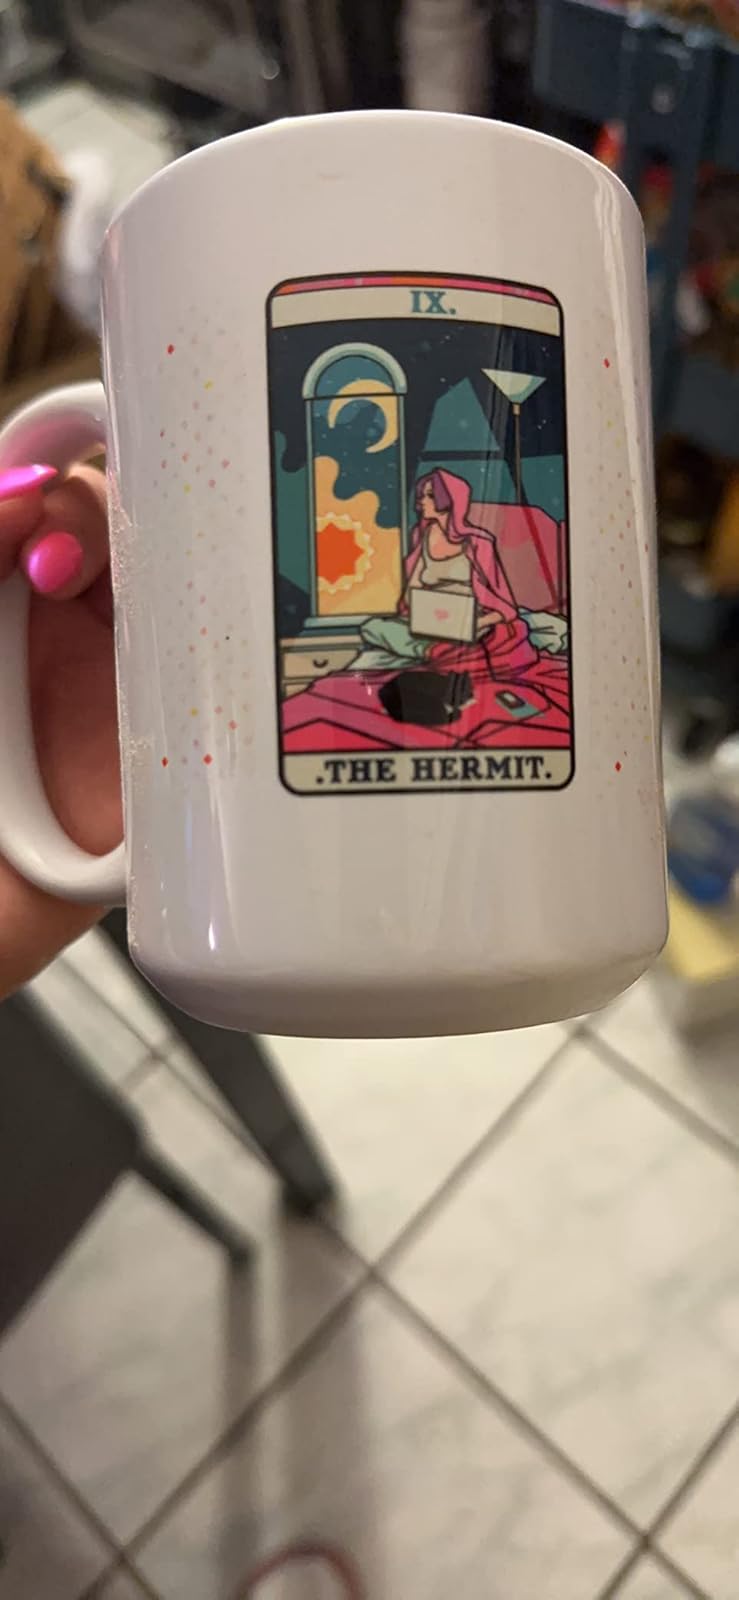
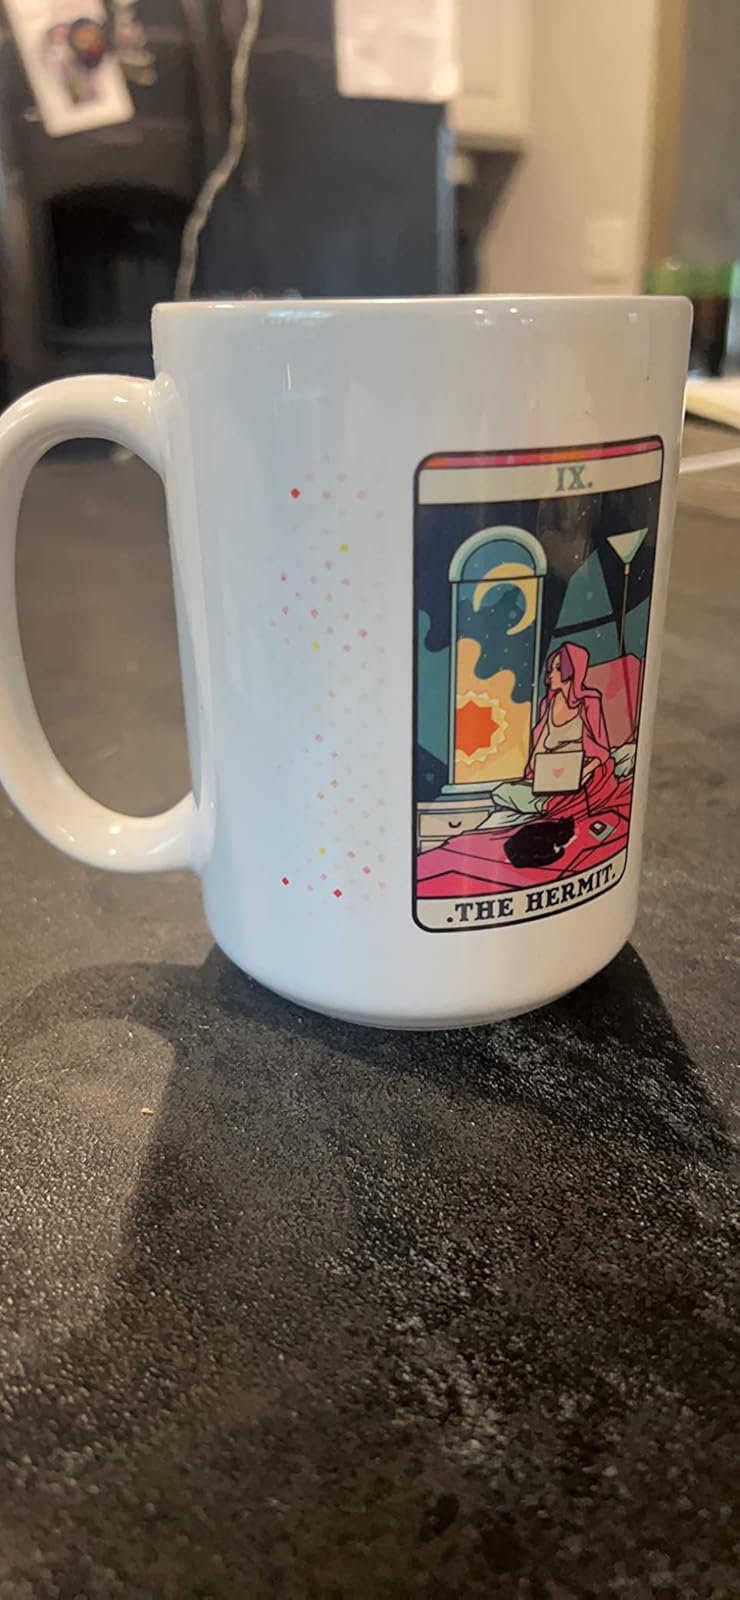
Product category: items_mug
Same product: yes